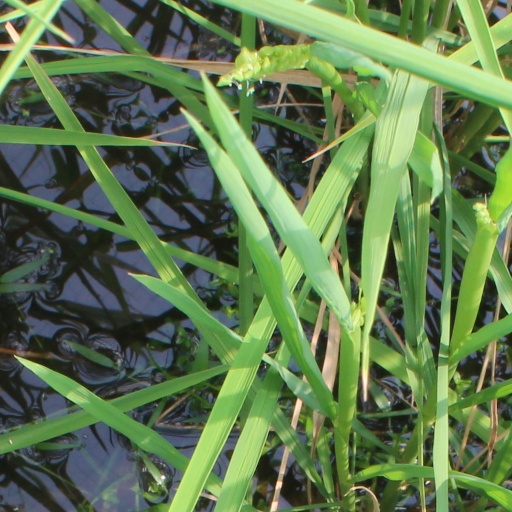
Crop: rice